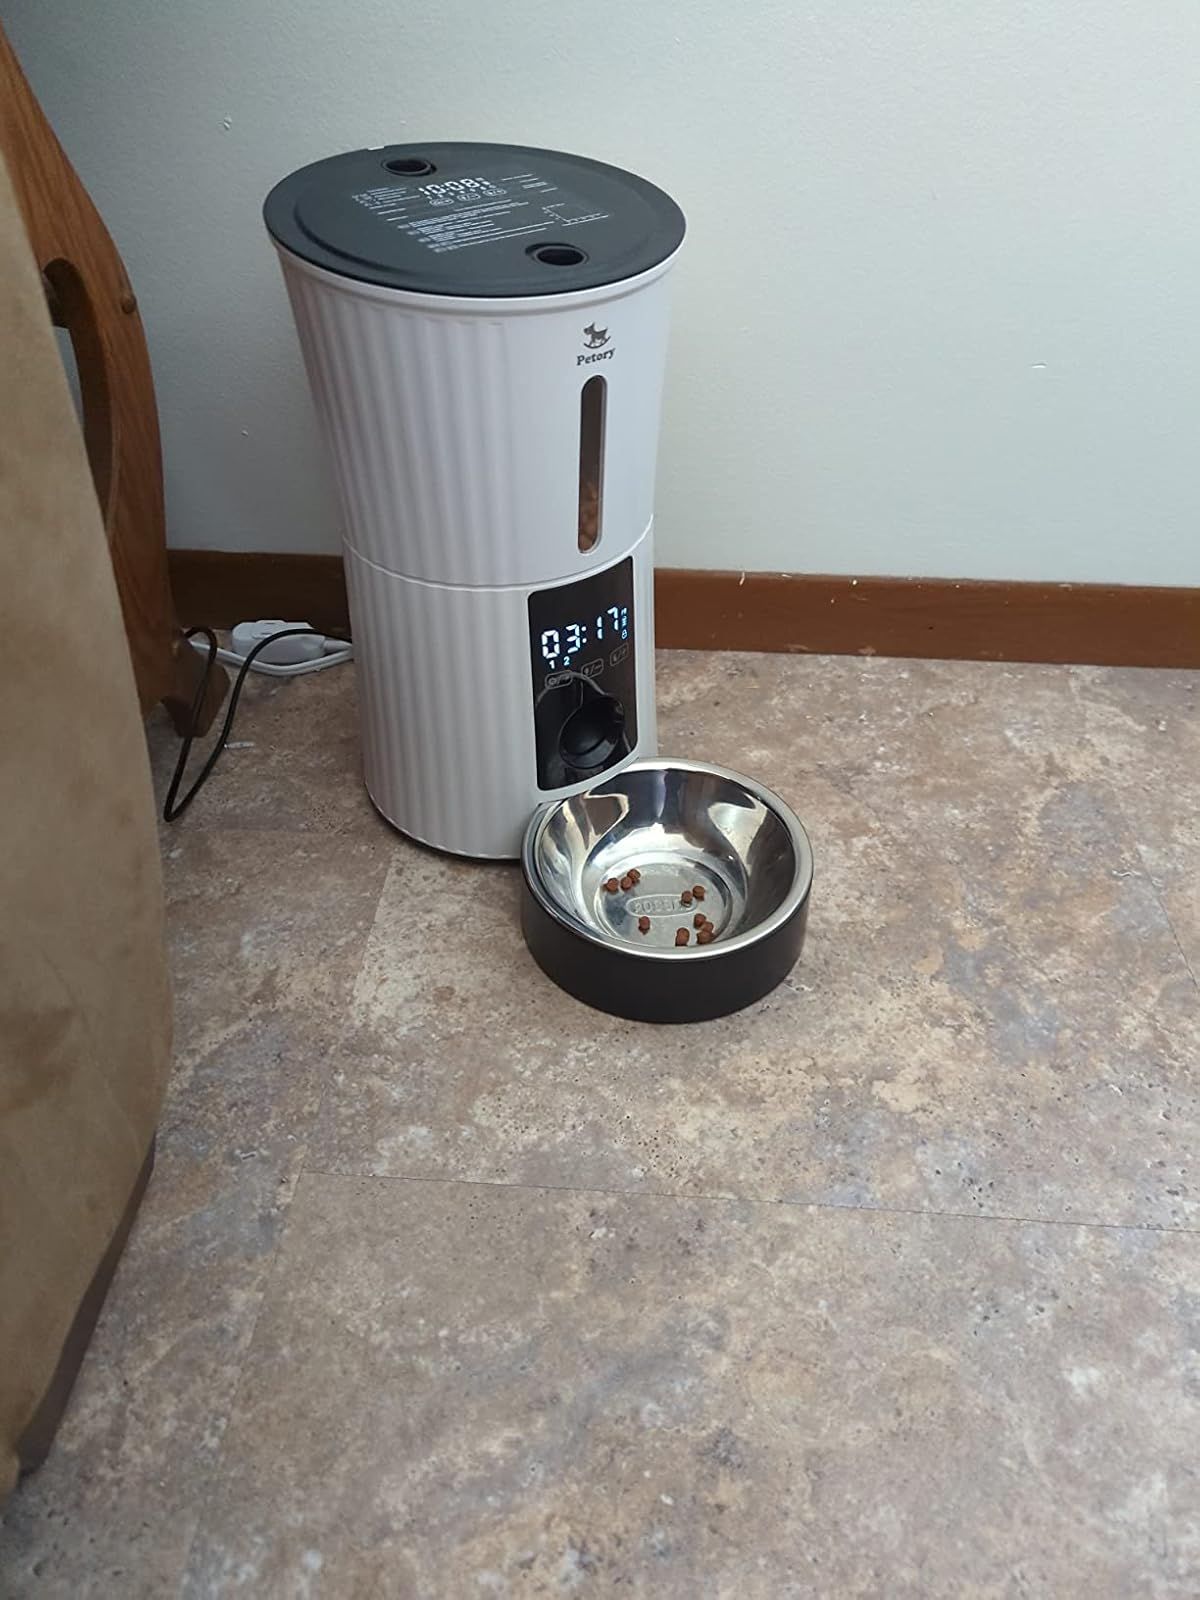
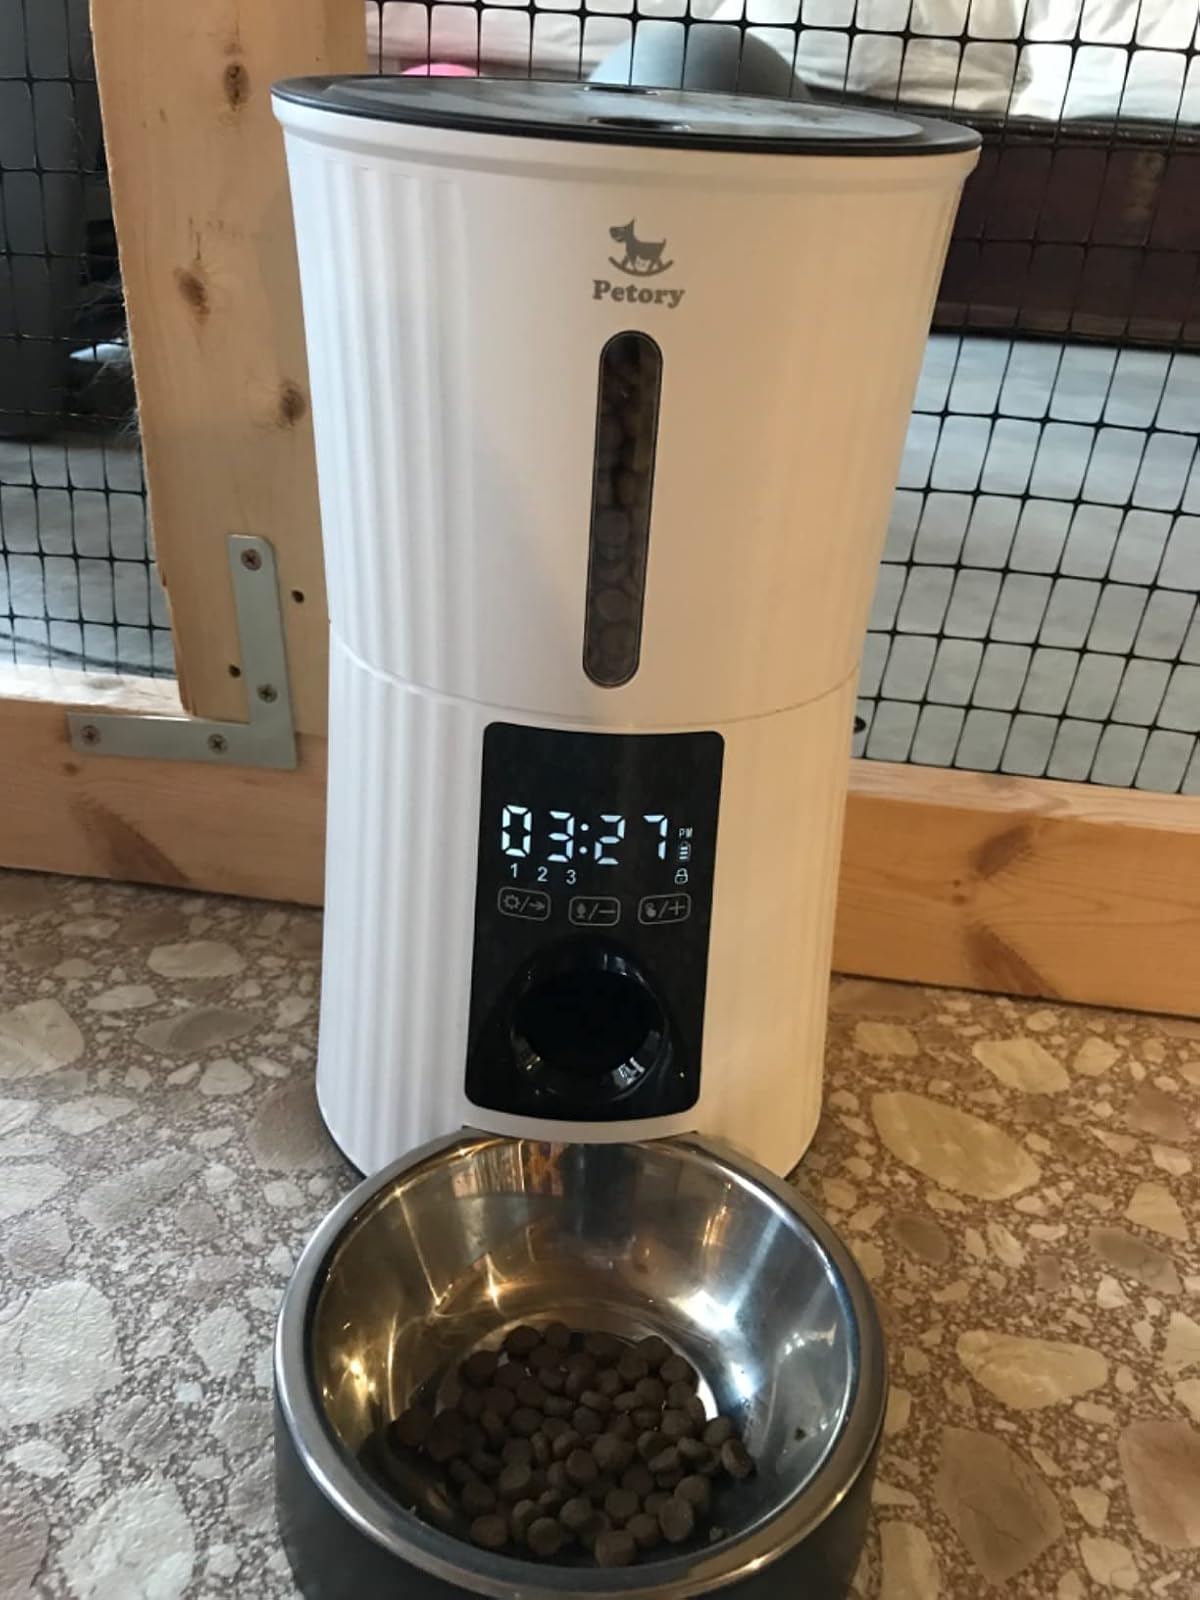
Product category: items_feeder
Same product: yes